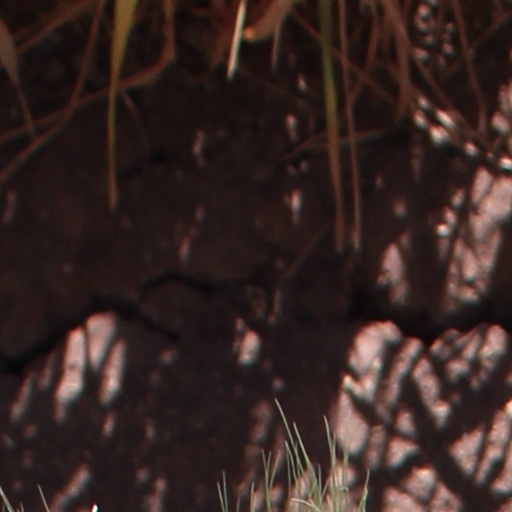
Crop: wheat